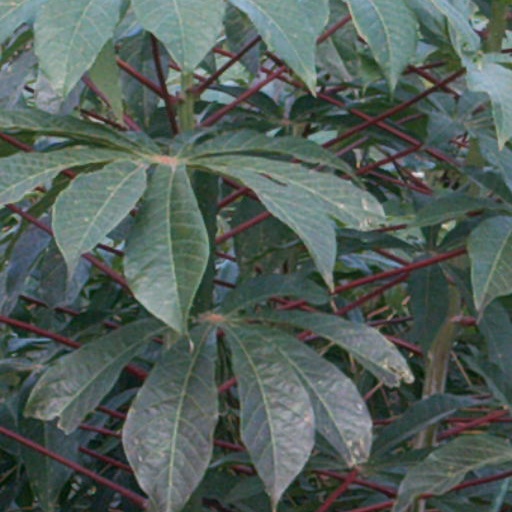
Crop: cassava